University of Central Florida

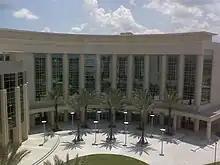
UCF College of Medicine at Lake Nona

With more than 4,300 applications for 41 available positions, UCF broke the state university record for most applications, and for 2009 it was the most selective medical school in the country. For the class of 2014, there were 3,761 applicants and only 60 were accepted. This initial class had the highest average MCAT score, 32.2, and GPA, 3.8, of any incoming class of medical students in the state. The inaugural class had a median age of 28, with 25% of the class composed of out-of-state students. The charter class completed their first year of courses on the UCF main campus, while the Lake Nona Medical City was completed. Every member of the inaugural class received a full scholarship, including tuition and basic living expenses, for their entire four years at the university, valued at over $160,000.